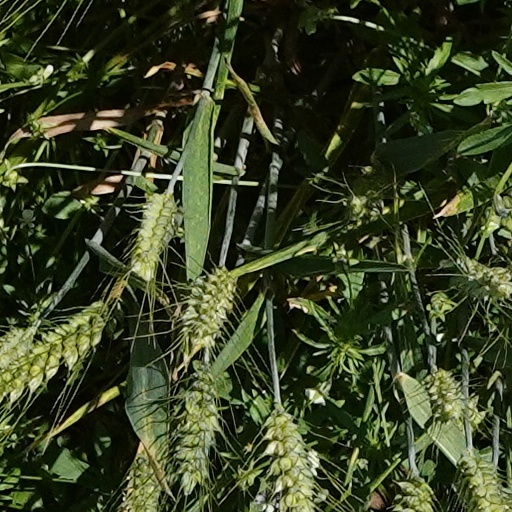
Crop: wheat